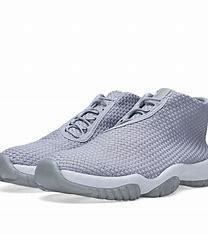
Brand: Jordan
Model: Future